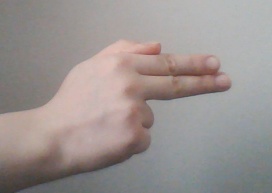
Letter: ghain